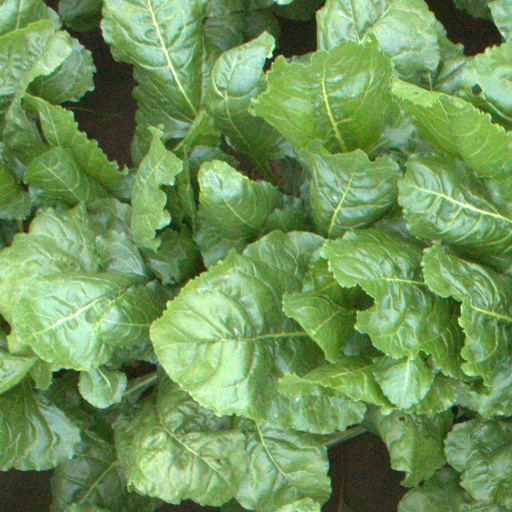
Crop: sugar beet